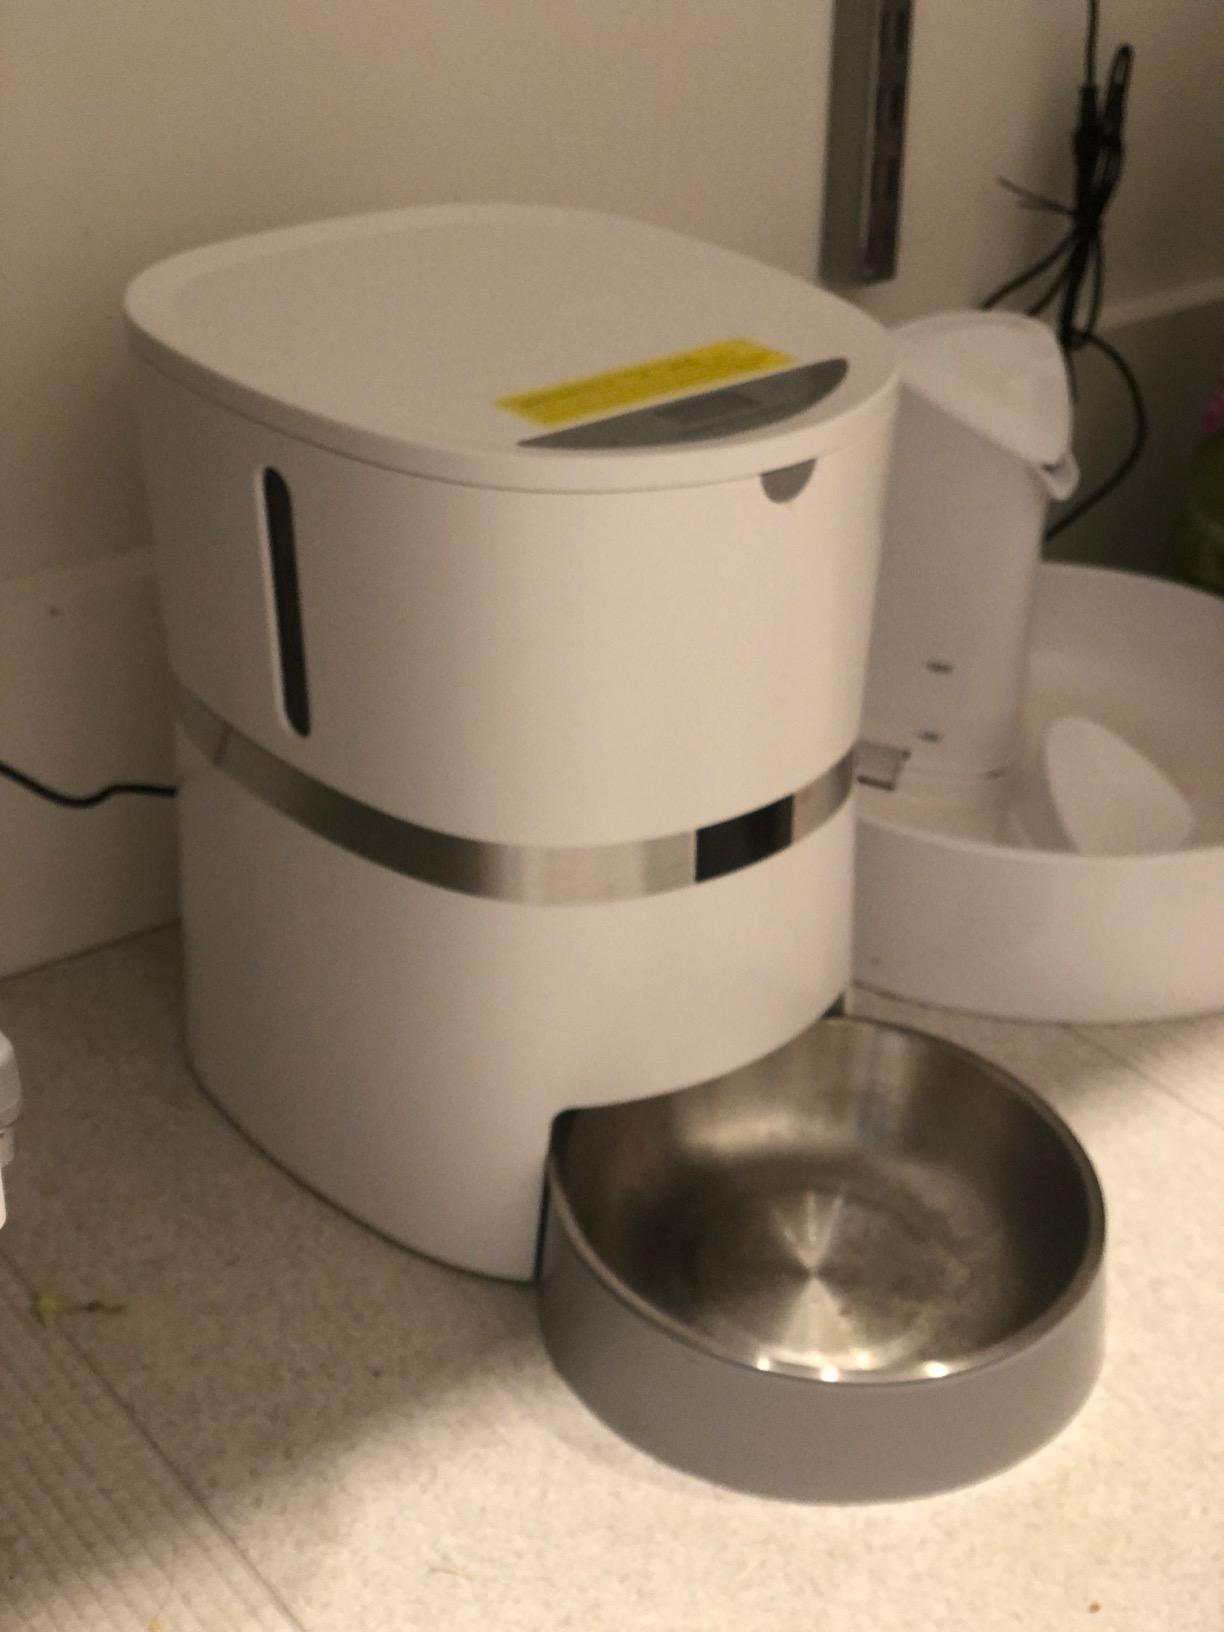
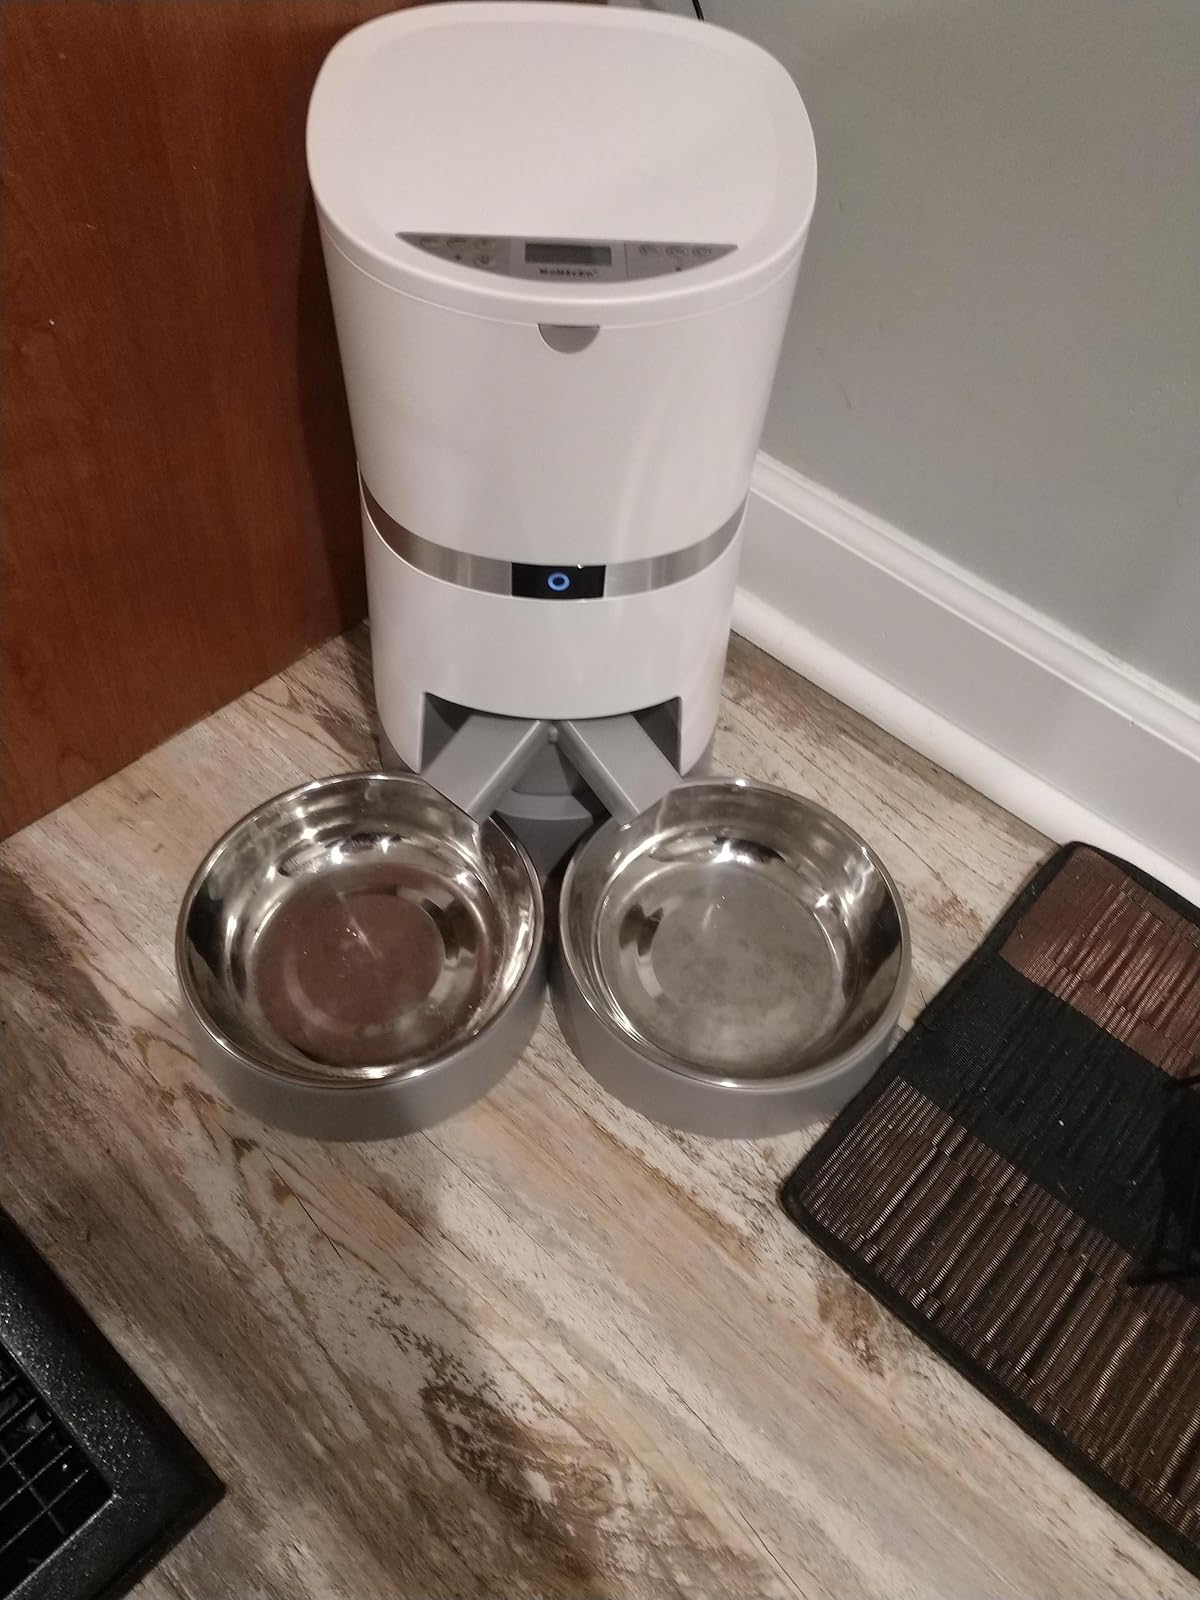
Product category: items_feeder
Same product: no